Daikaijū no Gyakushū

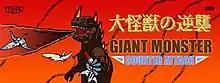

is a shoot 'em up arcade video game released by Taito in 1986.